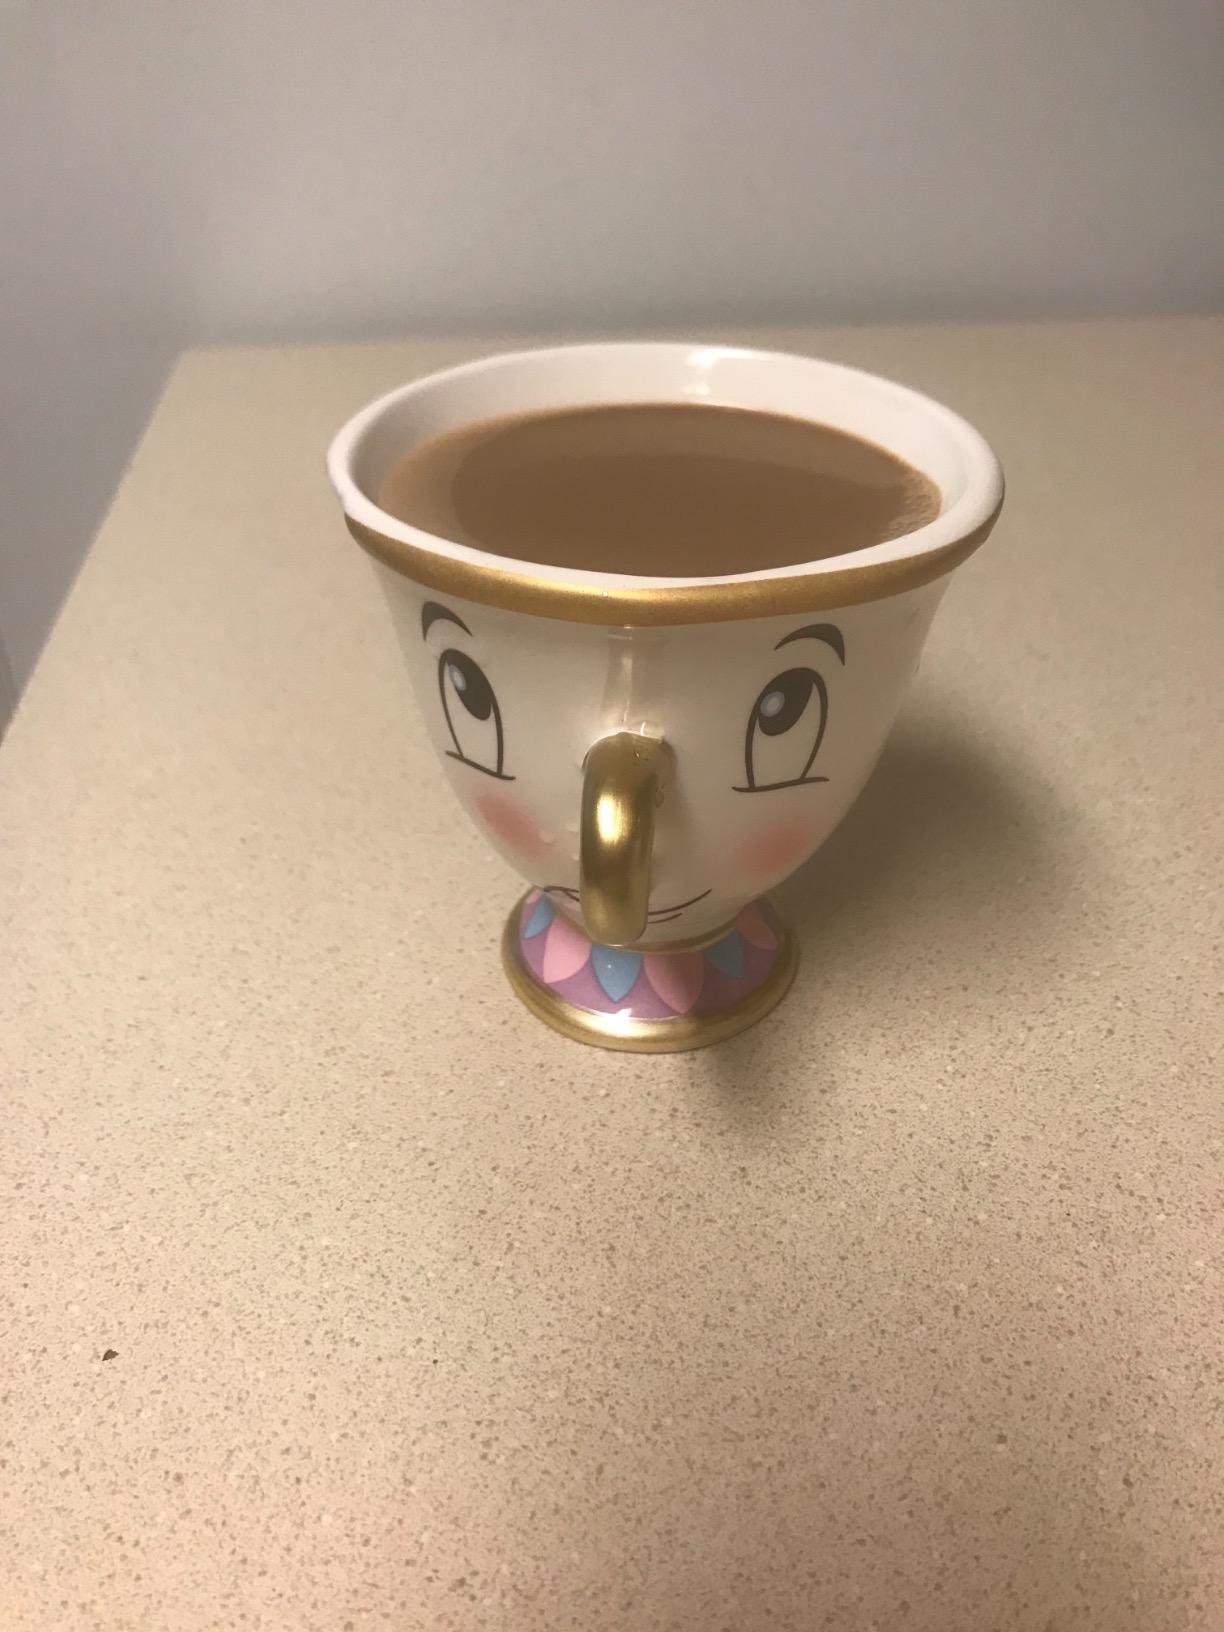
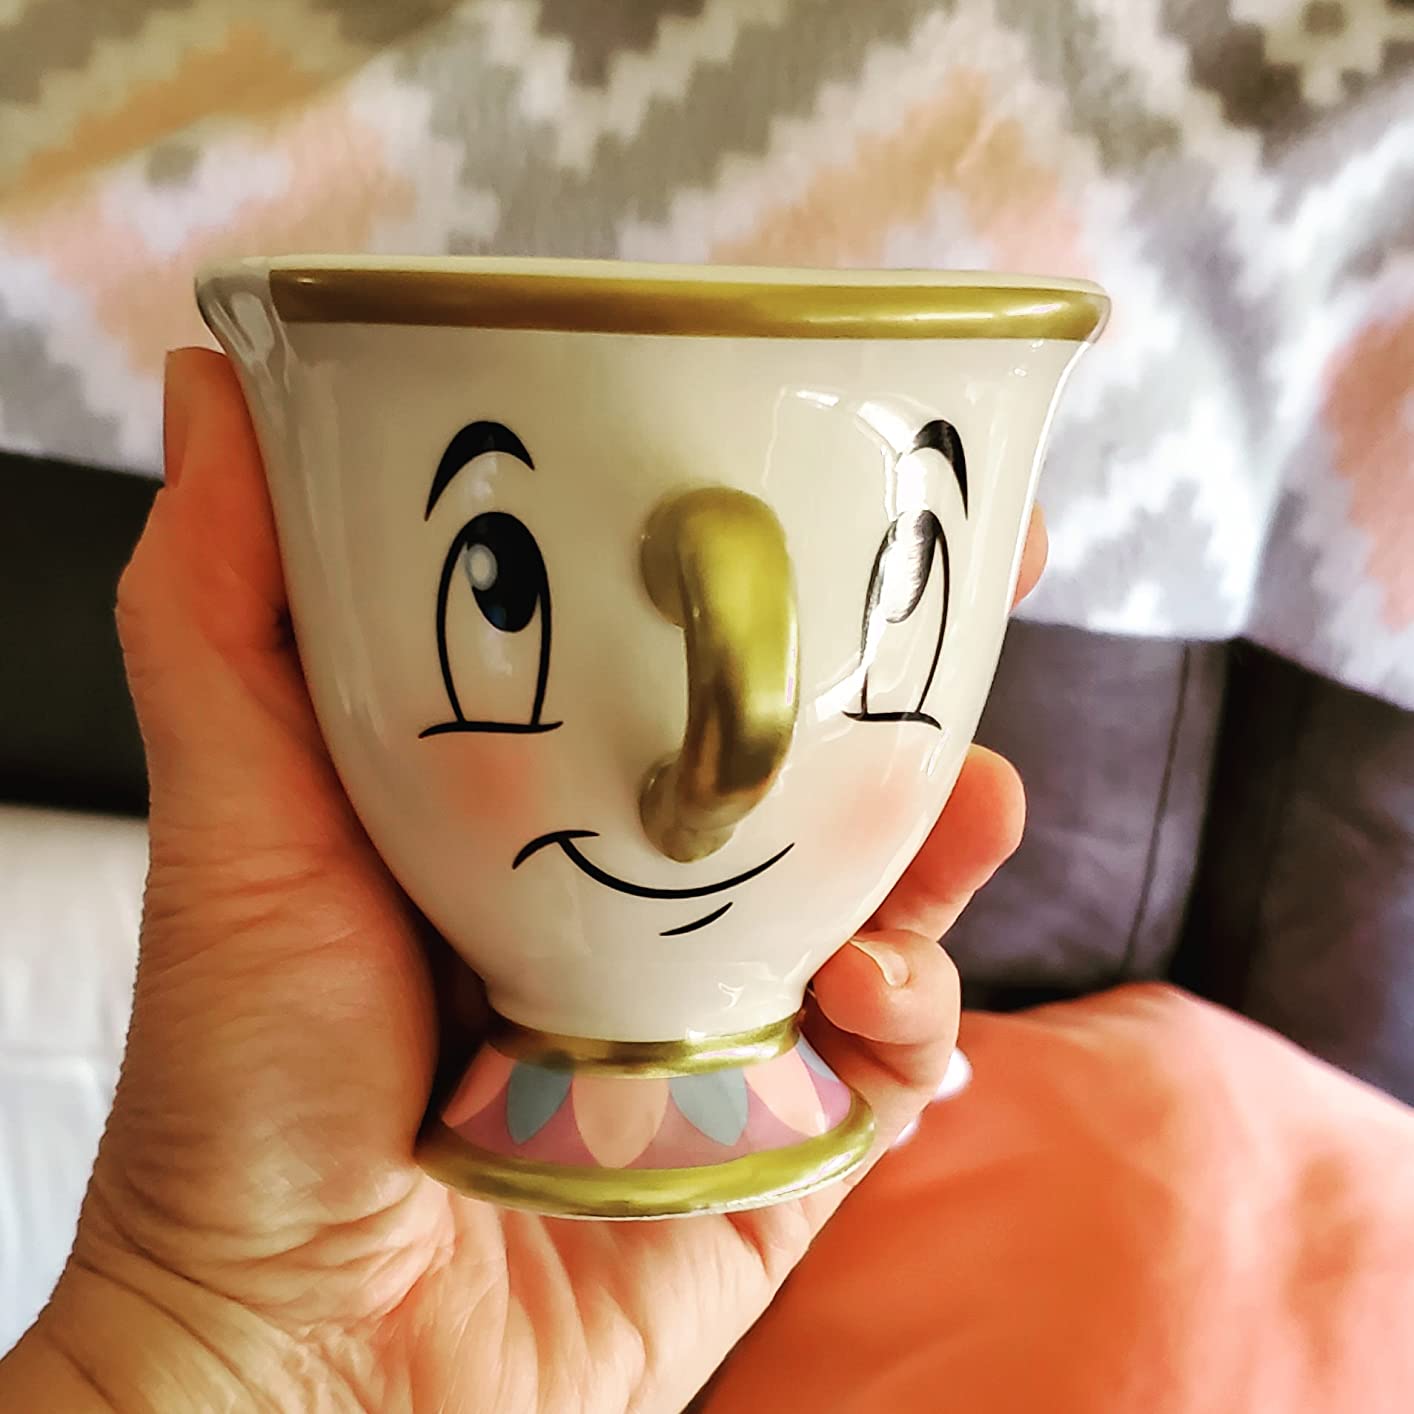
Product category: items_mug
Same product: yes